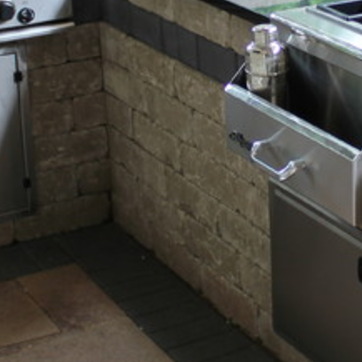
Material: brick